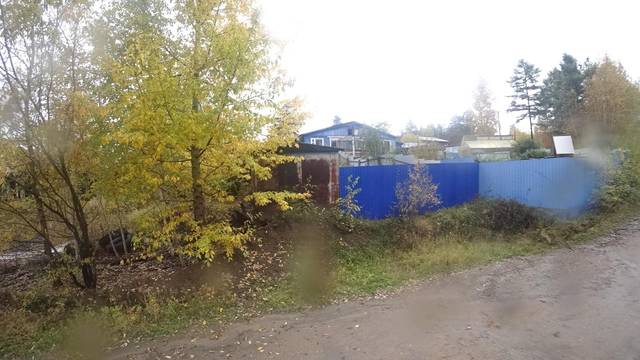
Region: Russia
Coordinates: 55.159, 124.716